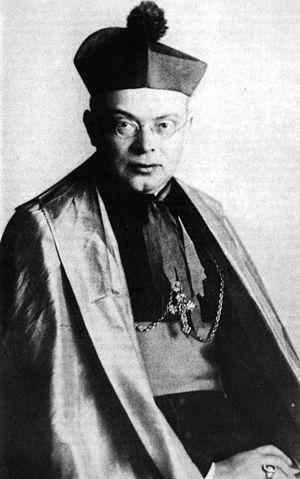
Edward Aleksander Władysław O'Rourke, né le 26 octobre 1876 à Basin, Gouvernement de Minsk, et mort le 27 janvier 1943 à Rome, est un prélat polonais catholique. Il est le premier évêque de Riga de 1919 à 1929, puis le premier évêque de Dantzig, de 1925 à 1938.